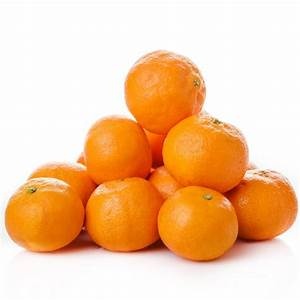
Label: mandarine